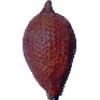
Label: salak